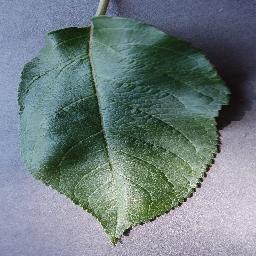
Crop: apple
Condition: healthy